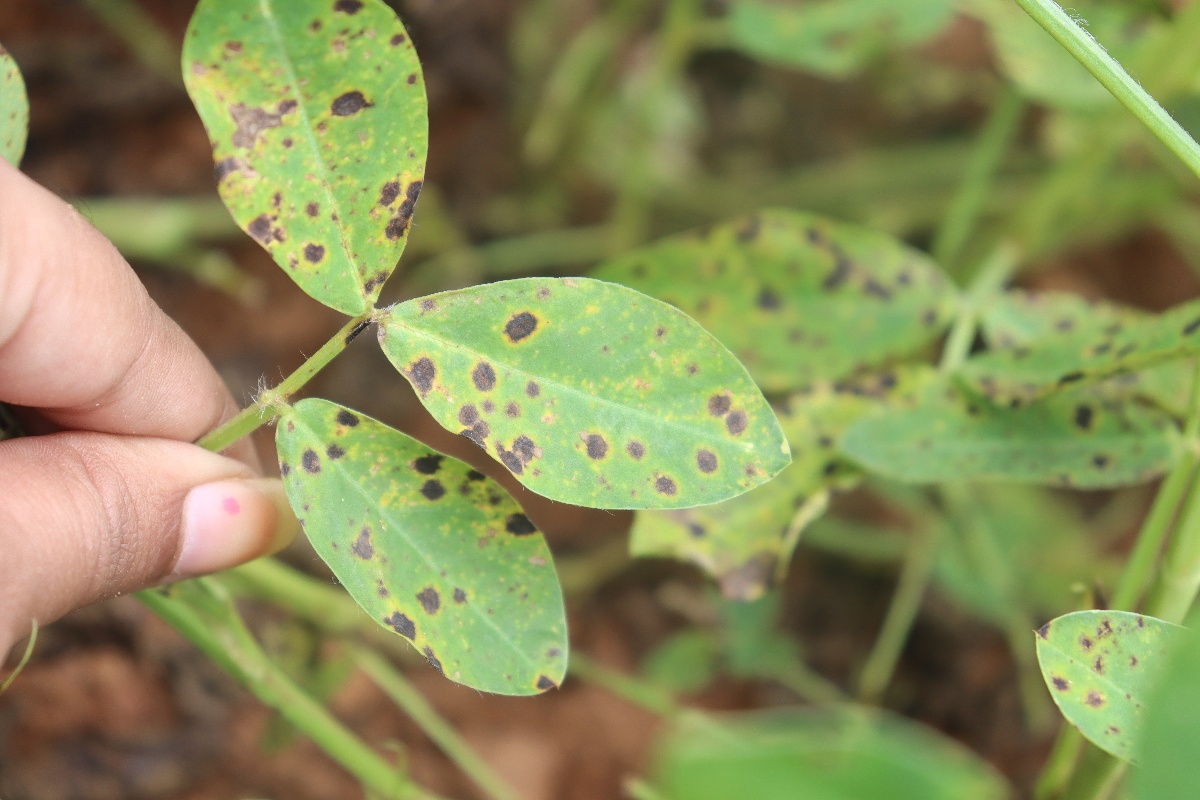
Label: late leaf spot